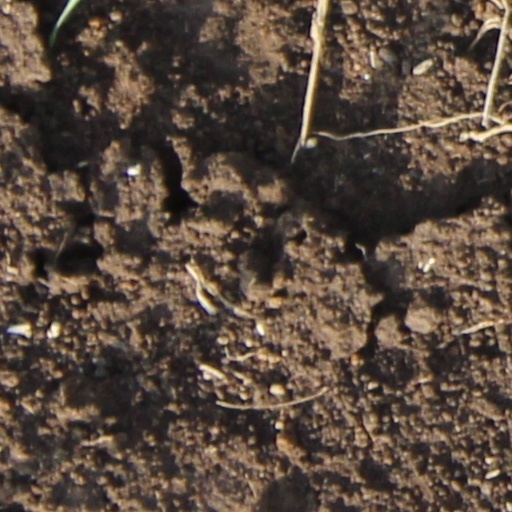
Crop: wheat